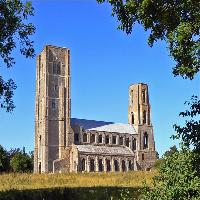
Weather: sun or clear